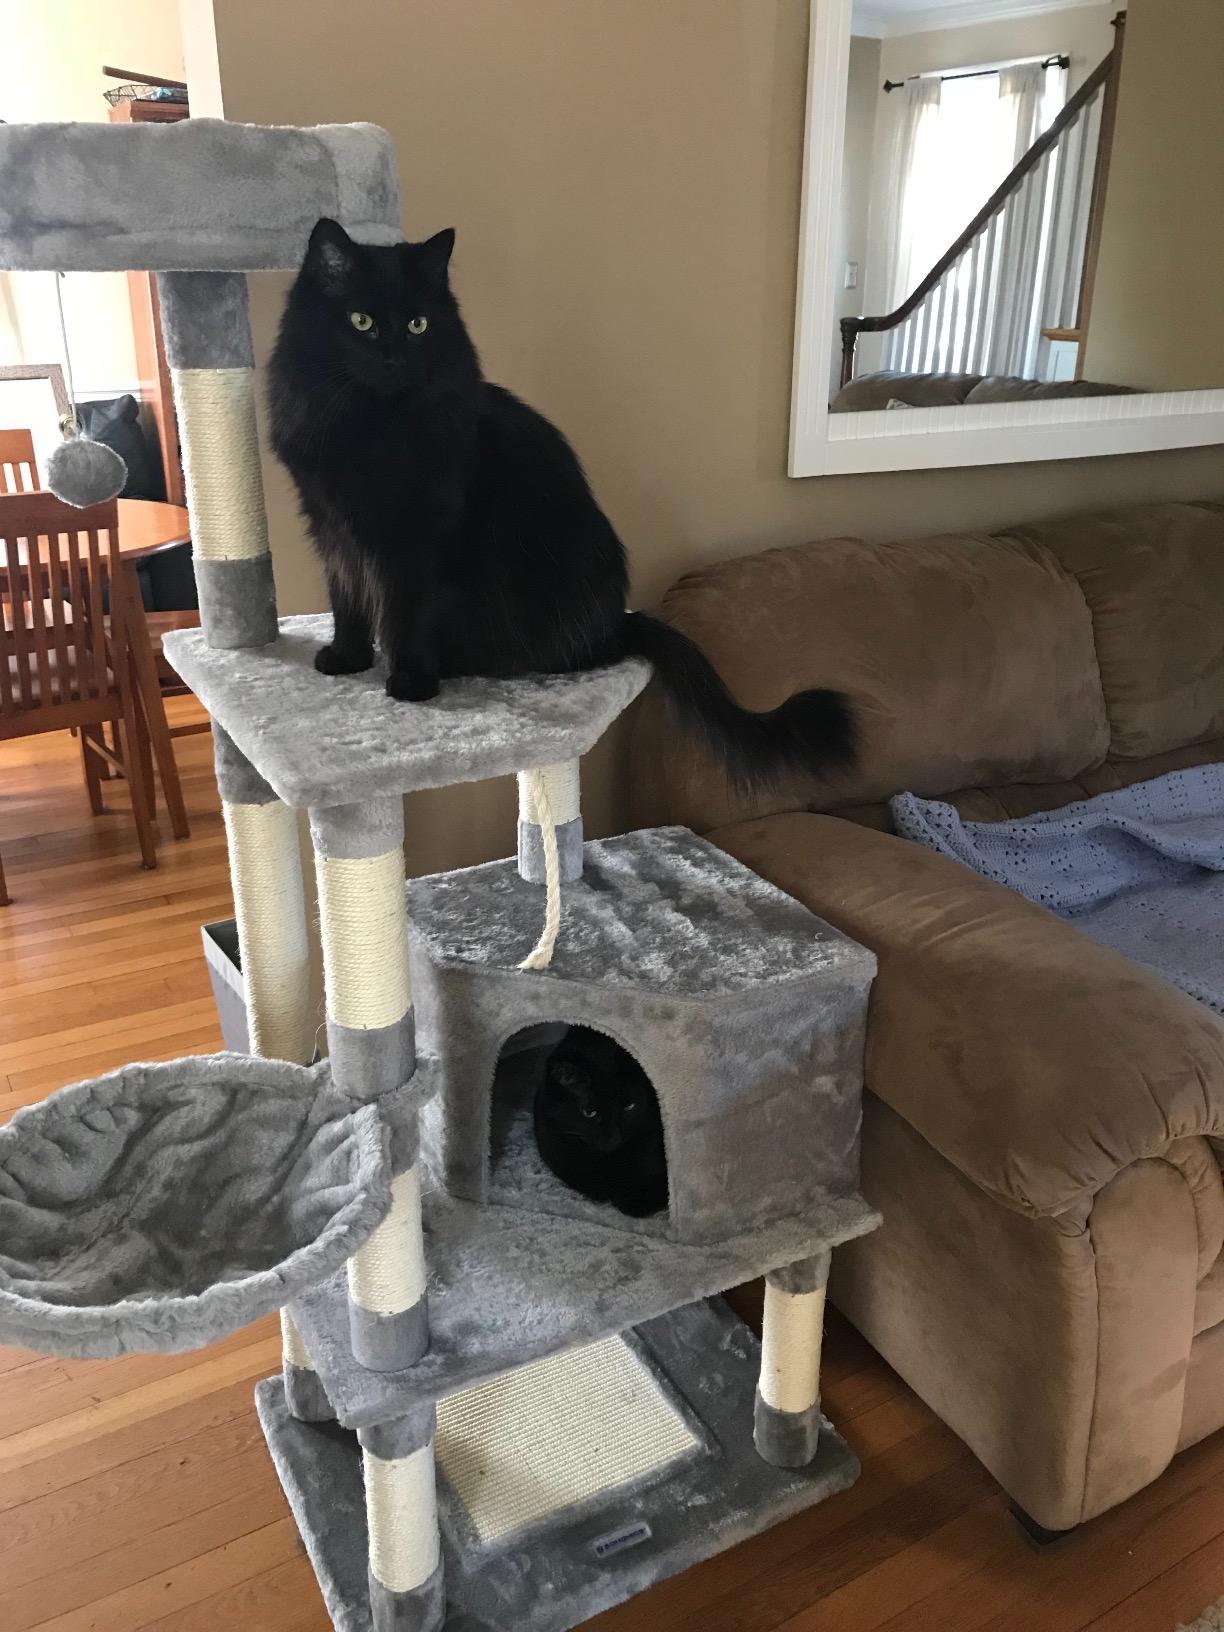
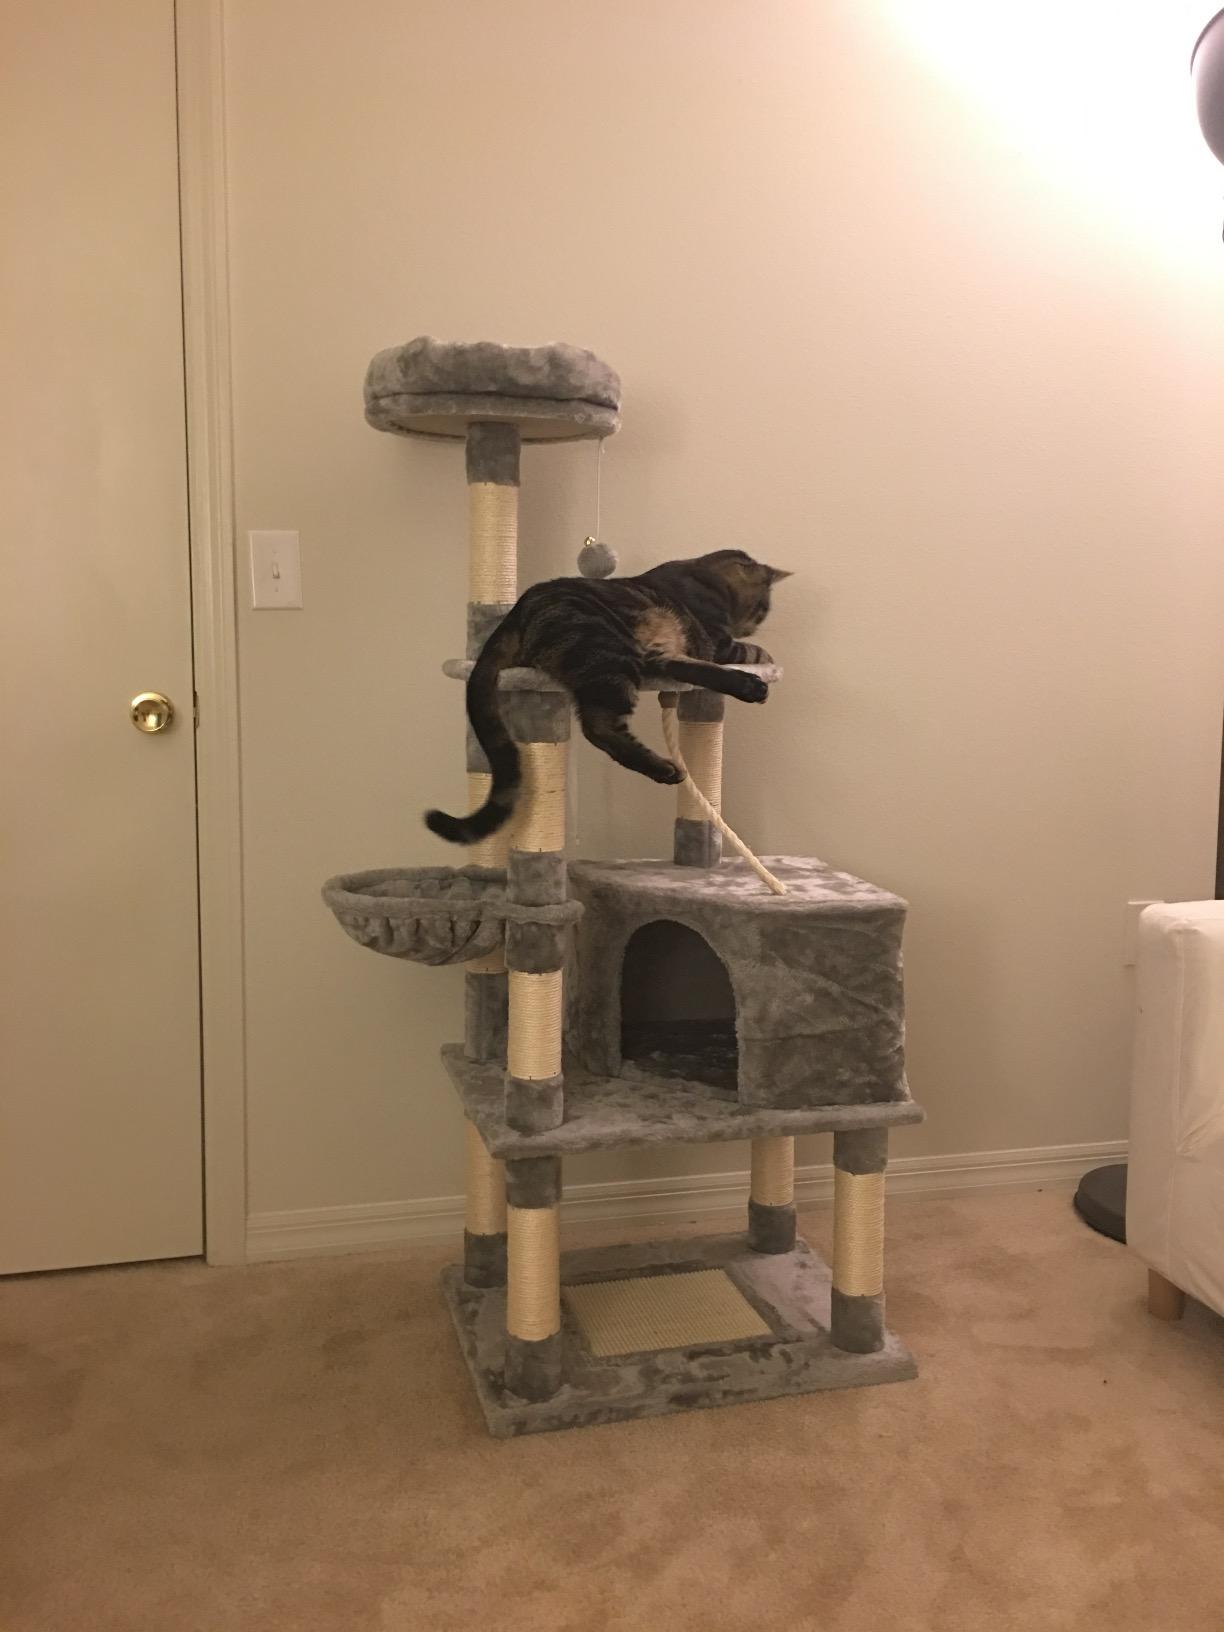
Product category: items_cat tree
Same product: yes